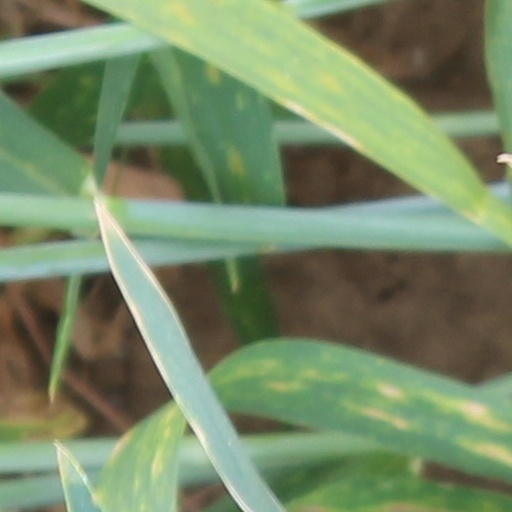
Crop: wheat